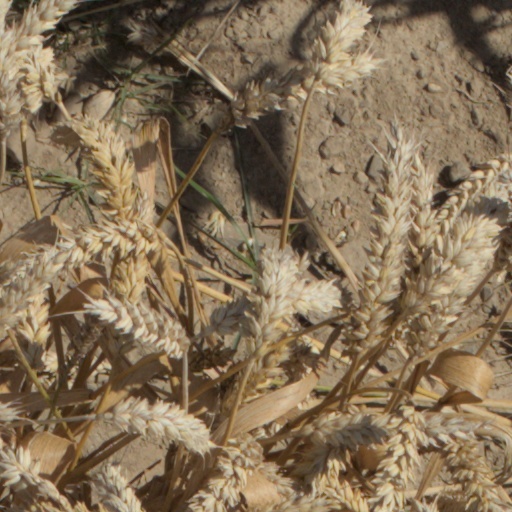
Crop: wheat